Scare Tactics (comics)

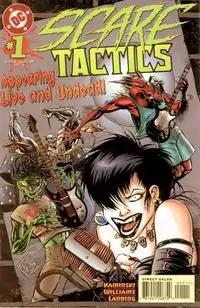
Cover of issue #1; art by Anthony Williams and Andy Lanning.

Scare Tactics is a comic book series published by DC Comics. A total of twelve issues were published, dated from December 1996 to March 1998. The series, written by Len Kaminski, was a part of DC's Weirdoverse group of titles.